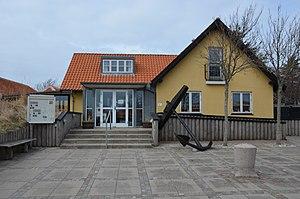
Le Musée municipal et régional de Skagen est un musée privé situé à Skagen dans l'extrême Nord du Jutland, Danemark.